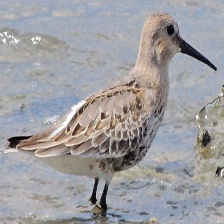
Species: DUNLIN
Scientific name: CALIDRIS ALPINA
ImageNet parent category: red-backed_sandpiper